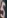
Number: 5